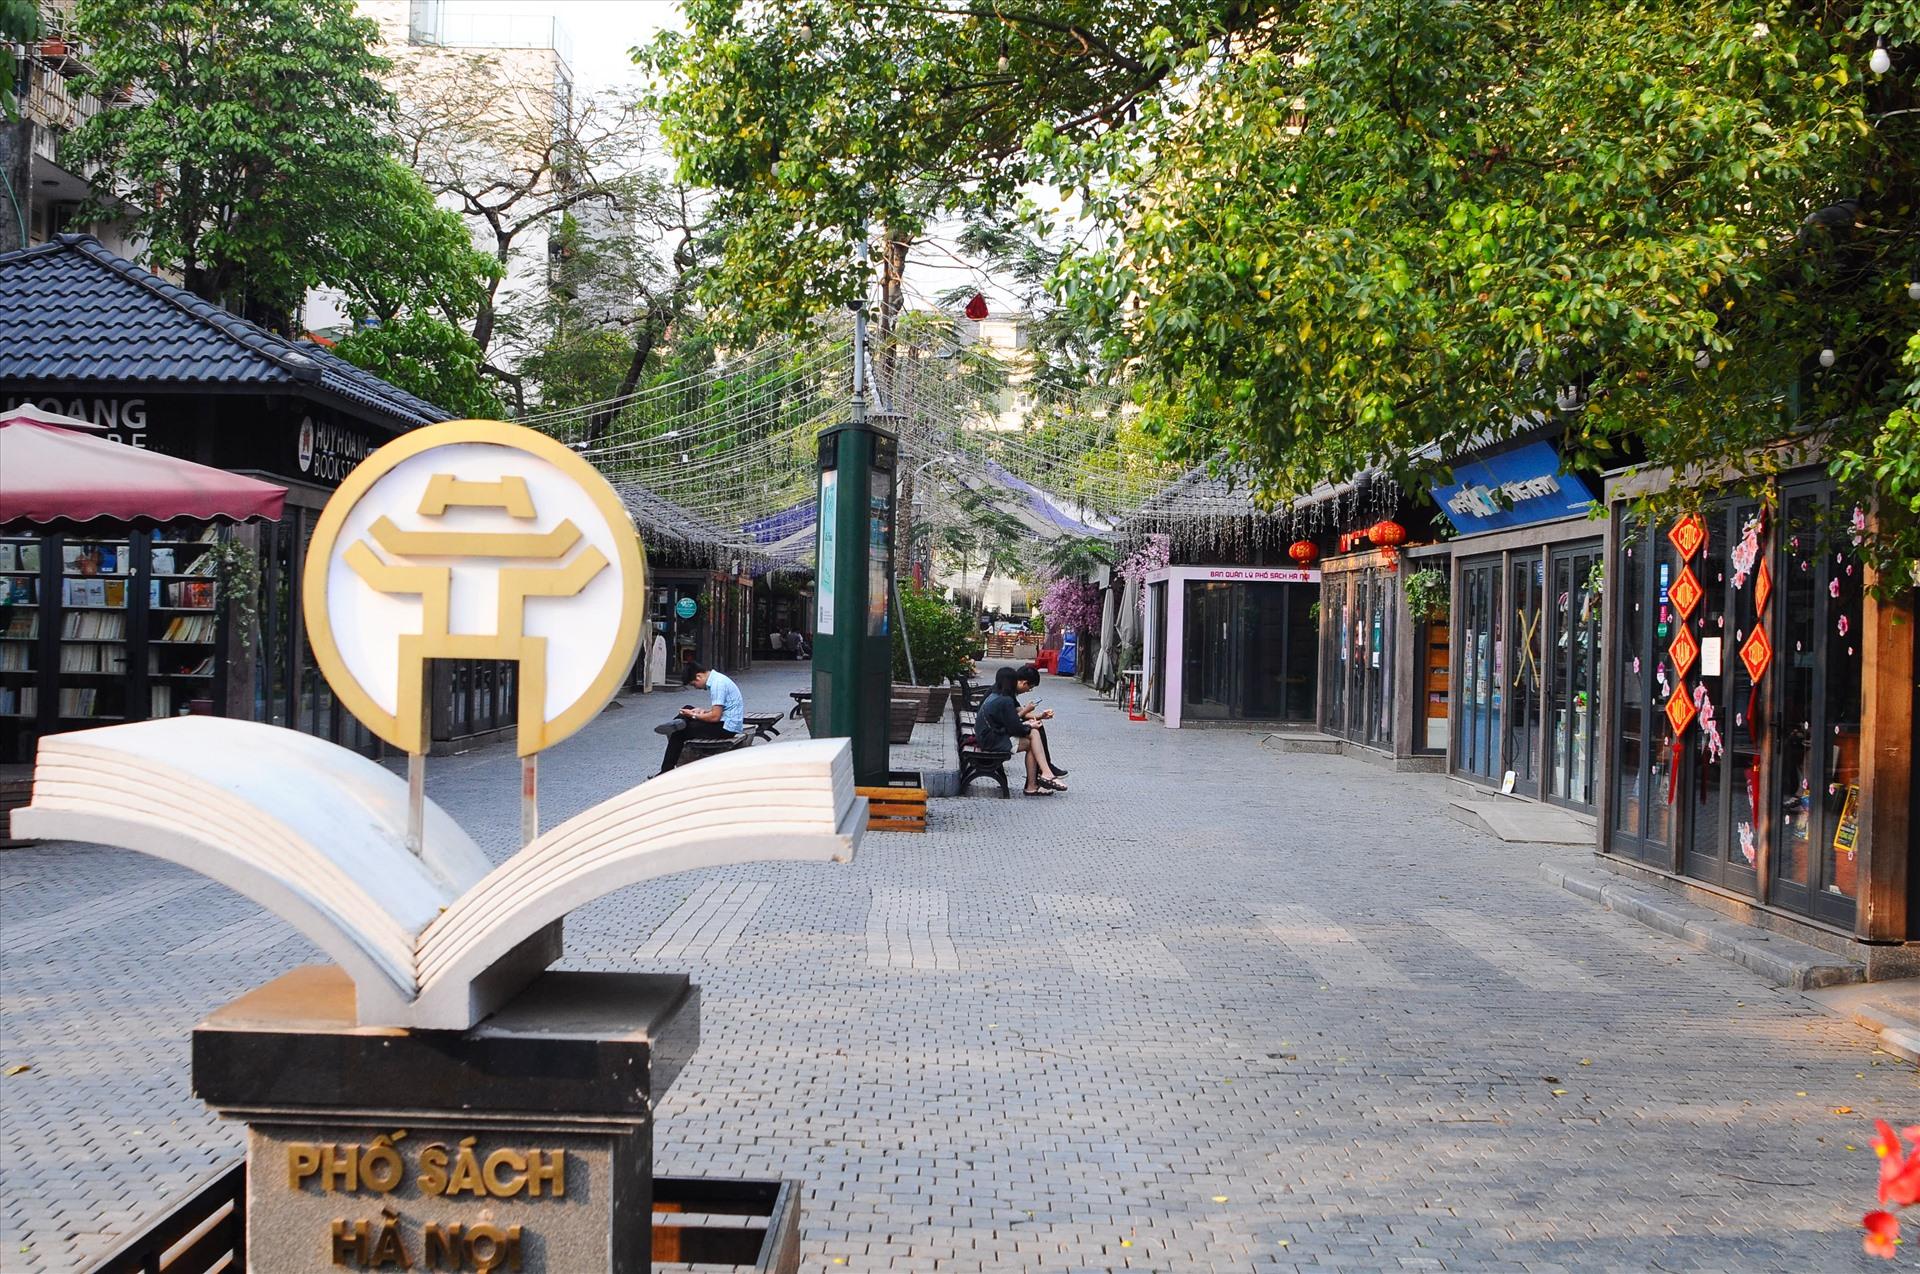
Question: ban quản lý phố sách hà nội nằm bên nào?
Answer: ban quản lý phố sách hà nội nằm bên phải